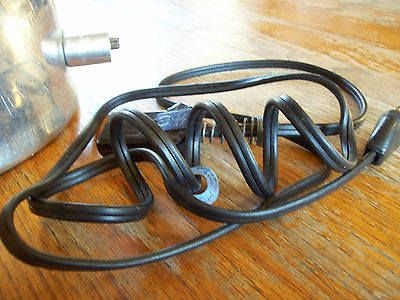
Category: kettle